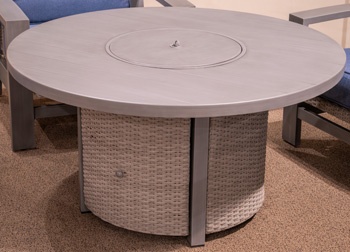
Half Moon Beach Outdoor Fire Pit Table
More About This Product Product Details Weight & Dimensions Dimensions Full Dimension 48W x 48D x 25H Weight Weight 109.52lbs.
Brand: Ashley Furniture
Category: Furniture > Outdoor Furniture > Outdoor Tables > Fire Pits